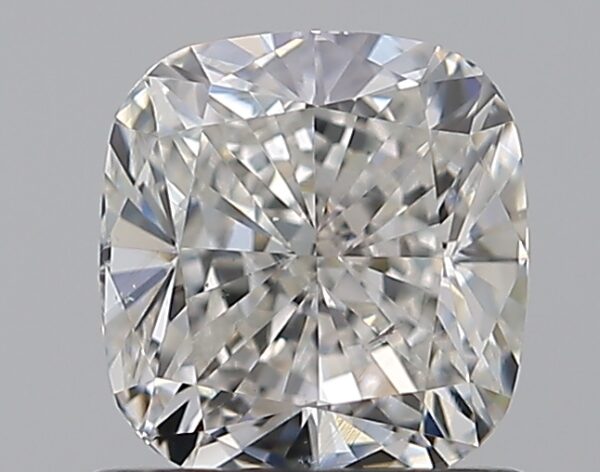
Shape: cushion
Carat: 1.01
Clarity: SI1
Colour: H
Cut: EX
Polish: EX
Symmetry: VG
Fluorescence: N
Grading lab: GIA
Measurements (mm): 5.8 x 5.49 x 3.74